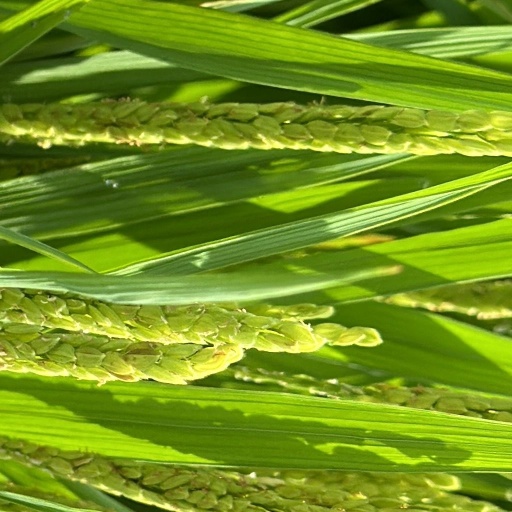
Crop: rice